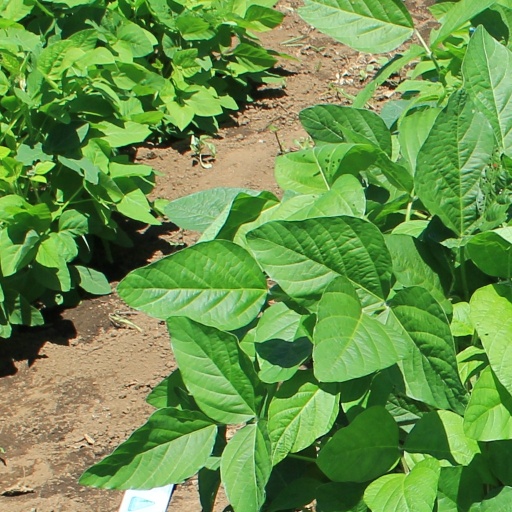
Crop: soybean